Jurica Pavlic

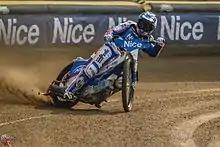

Jurica Pavlic (born 14 June 1989) is a Croatian speedway rider. He was a member of the Croatia national speedway team.